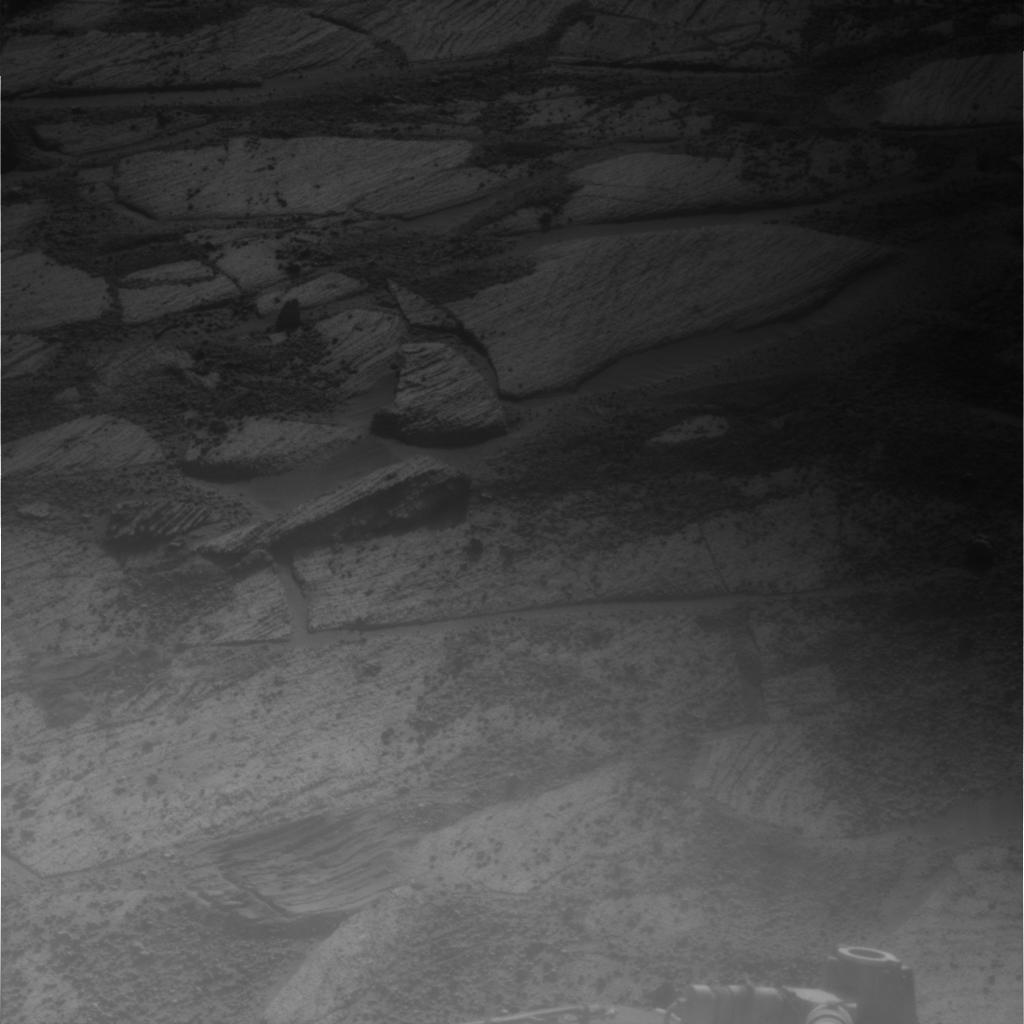
Surface features visible: Other Hardware, Rover Tracks, Rock Outcrops, Rock (Linear Features), Soil, Spherules, Nearby Surface, Rover Parts